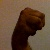
The image shows a hand gesture representing the letter 'M' in Indian Sign Language.